Johannes Schuyler

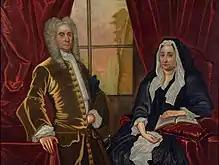
Johannes Schuyler and his wife

Johannes Schuyler (October 15, 1668 – November 5, 1747) was a prominent American of Dutch ancestry who served as the 10th Mayor of Albany, New York from 1703 to 1706, and later was a member of the provincial assembly. He was the paternal grandfather of U.S. Senator Philip Schuyler and Mayor Abraham Cuyler.